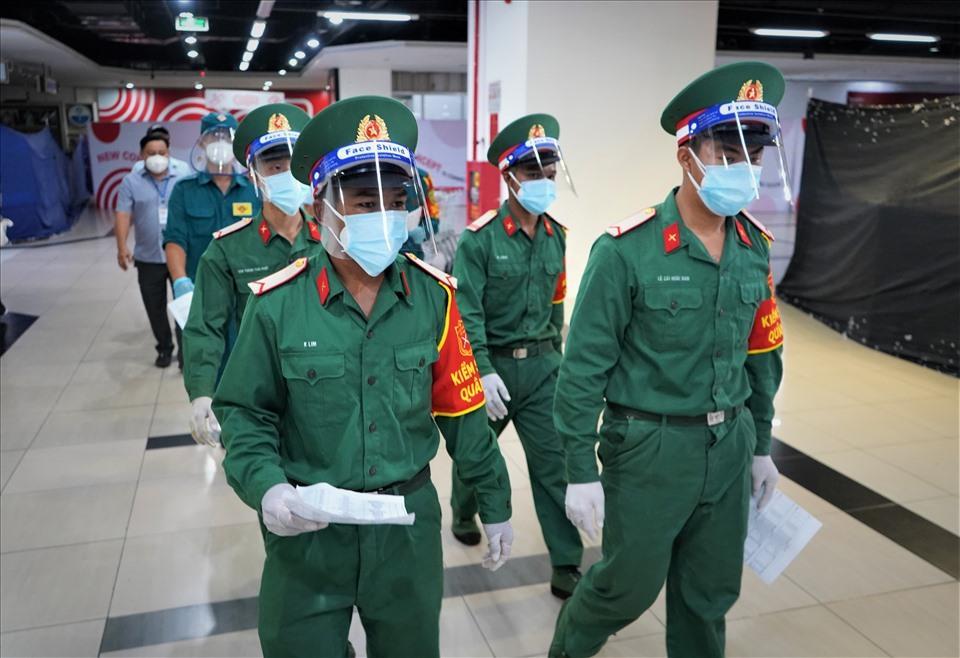
hai người đi ở hàng đầu đang cầm trên tay những tờ giấy